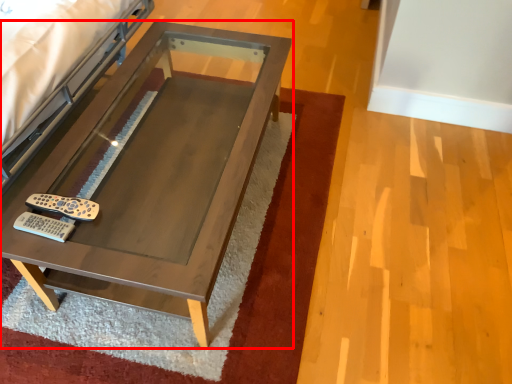
Question: Considering the relative positions of table (annotated by the red box) and remote in the image provided, where is table (annotated by the red box) located with respect to the staircase? Select from the following choices."
(A) left
(B) right
Answer: B